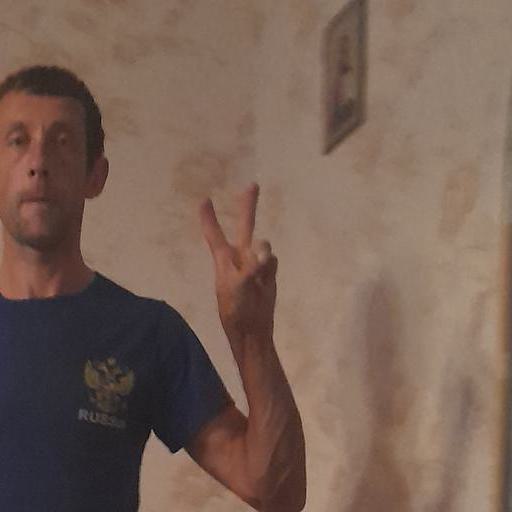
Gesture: peace